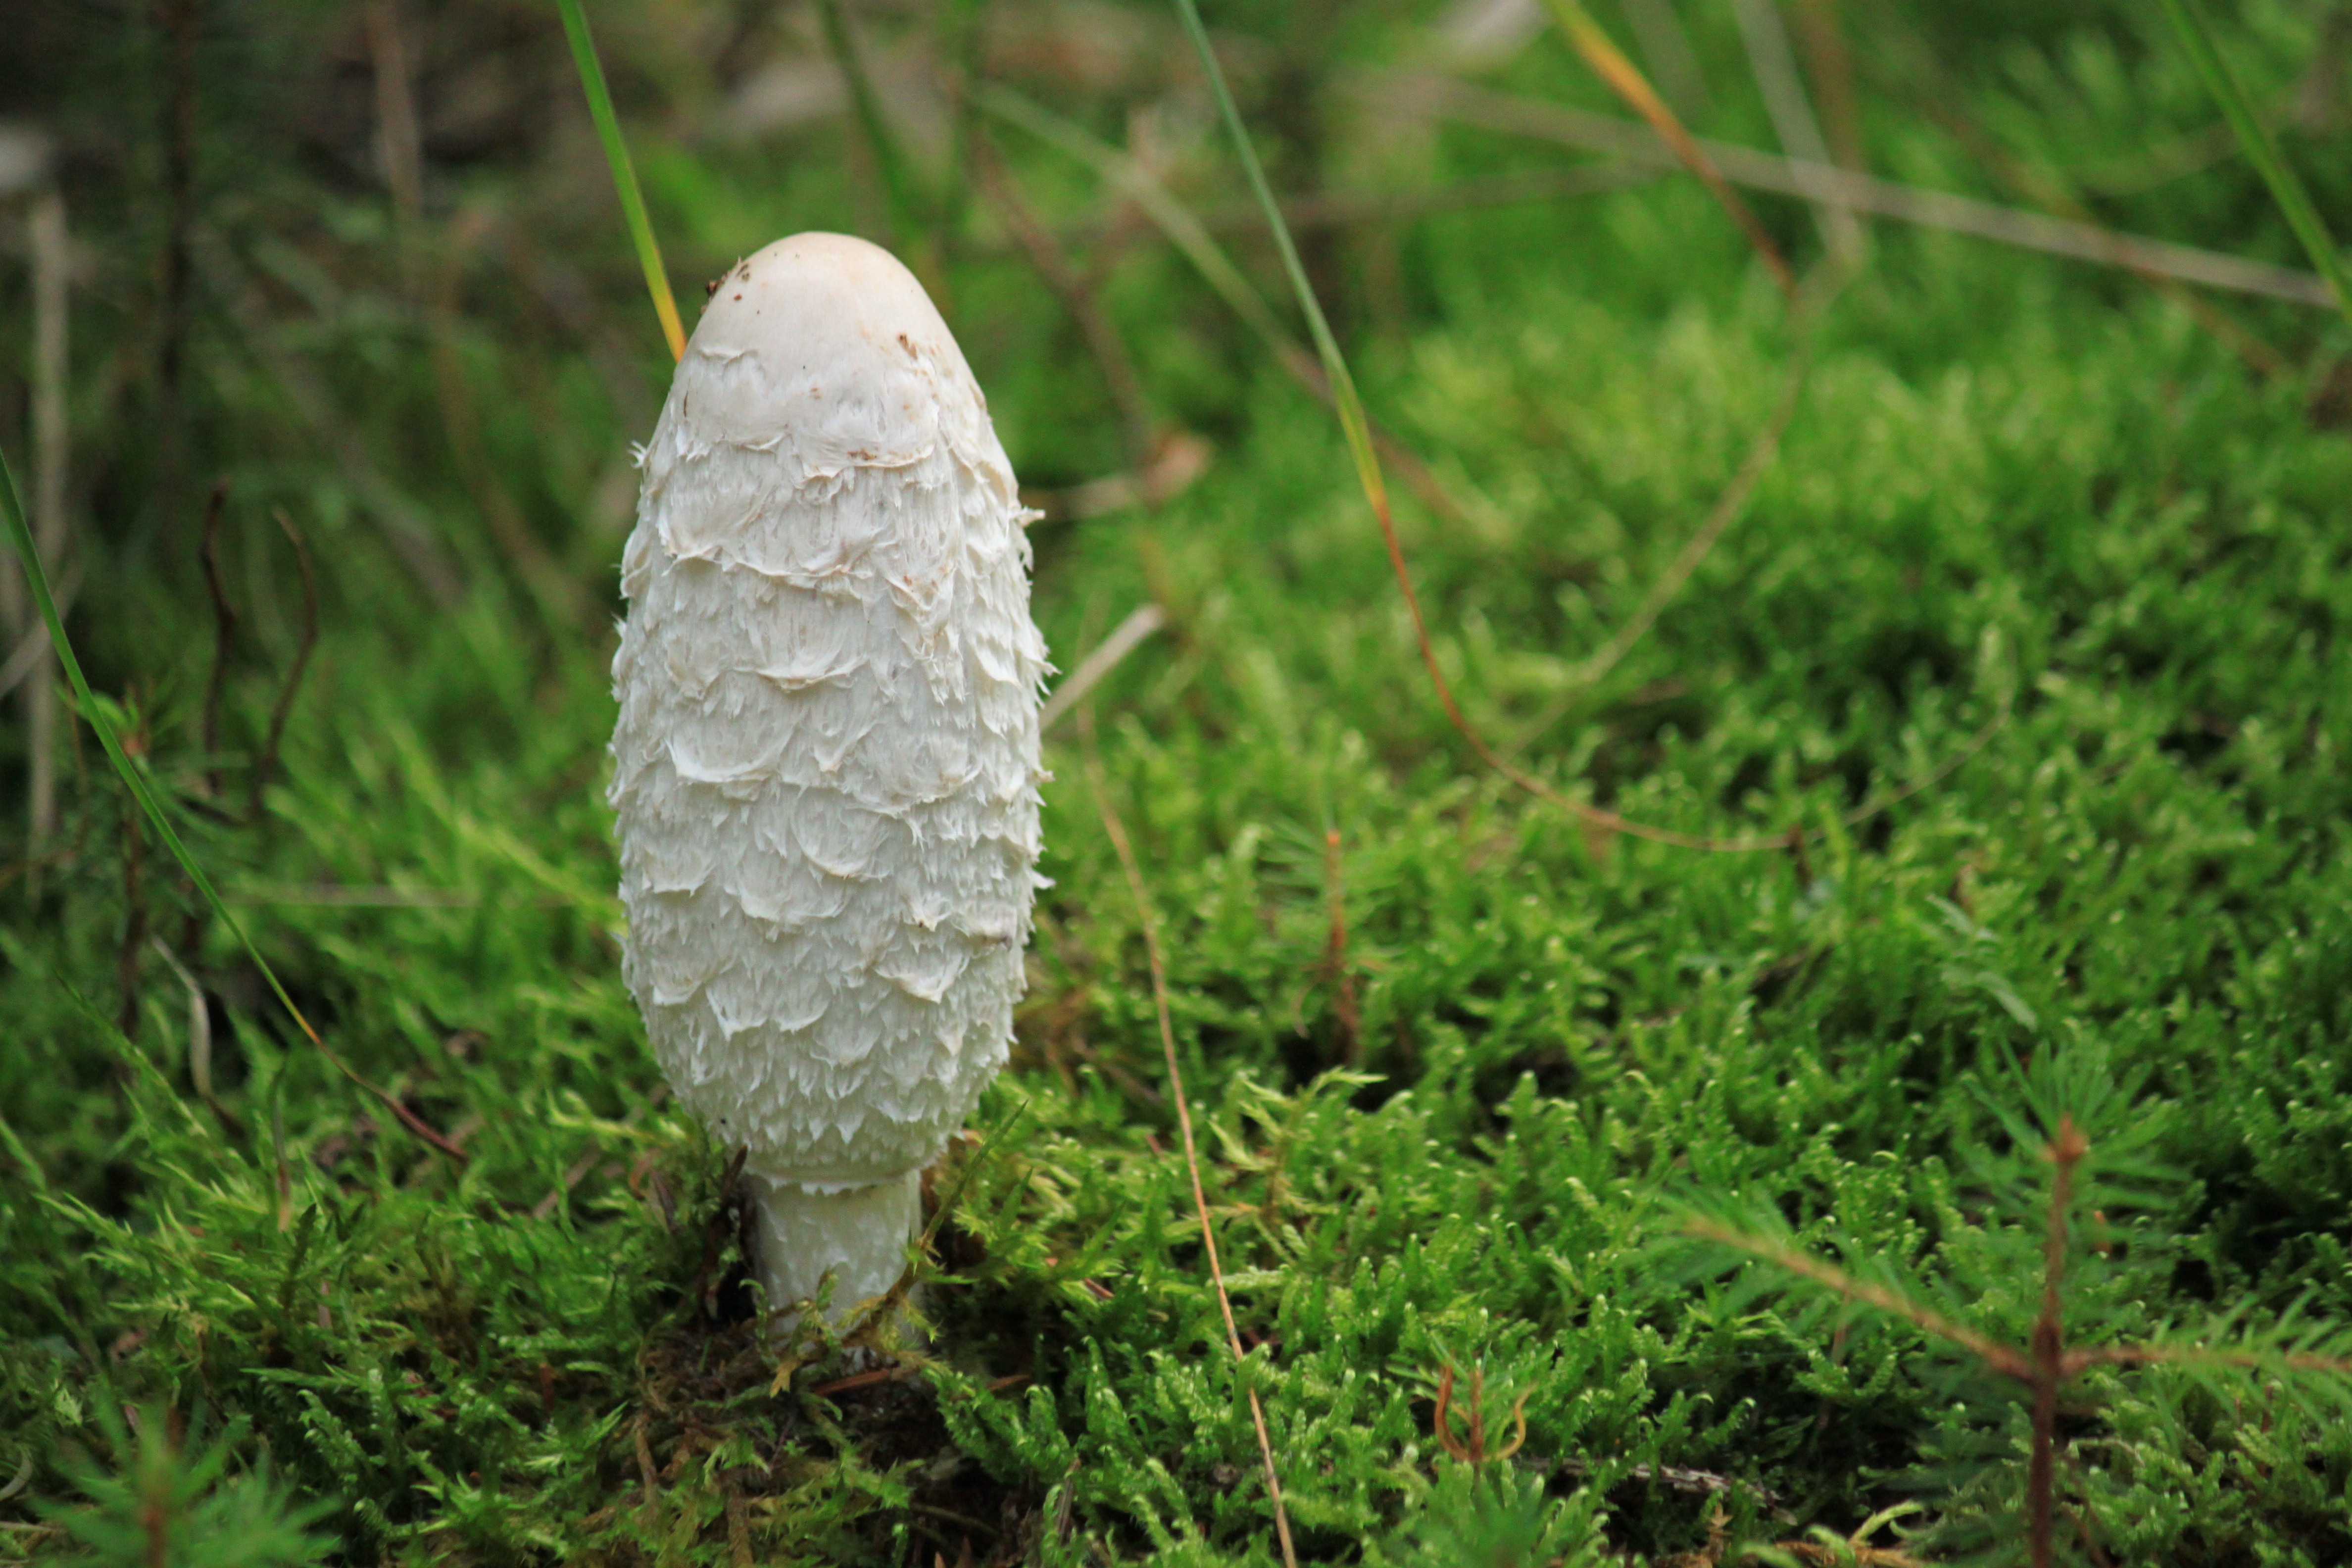
nature, forest, grass, plant, white, lawn, leaf, moss, wildlife, green, insect, macro, autumn, mushroom, moth, scale, close, flora, fauna, invertebrate, moose, wild plant, forest floor, mushrooms, macro photography, fouling, datailaufnahme, forest plant, macro photo, comatus, grass family, tintenschoepfling